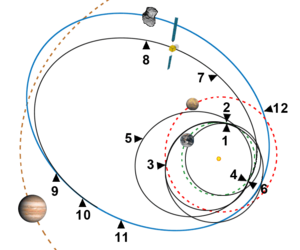
Trajectoire de la sonde spatiale Rosetta (lancement mars 2004) mars 2004
Rosetta est une mission spatiale de l'Agence spatiale européenne dont l'objectif principal est de recueillir des données sur la composition du noyau de la comète 67P/Tchourioumov-Guérassimenko et sur son comportement à l'approche du Soleil. La sonde spatiale, d'une masse de trois tonnes, s'est placée en orbite autour de la comète puis, après une période d'observation de plusieurs mois, a envoyé, le 12 novembre 2014, un petit atterrisseur, Philae, se poser sur sa surface pour analyser, in situ, la composition de son sol et sa structure. Rosetta constitue un projet phare pour l'ESA, qui y a investi plus d'un milliard d'euros. Le comité scientifique européen a décidé sa construction en 1993, après l'abandon d'un projet commun avec la NASA, avec l'objectif d'améliorer notre connaissance du processus de formation du Système solaire, dont les comètes constituent des vestiges.